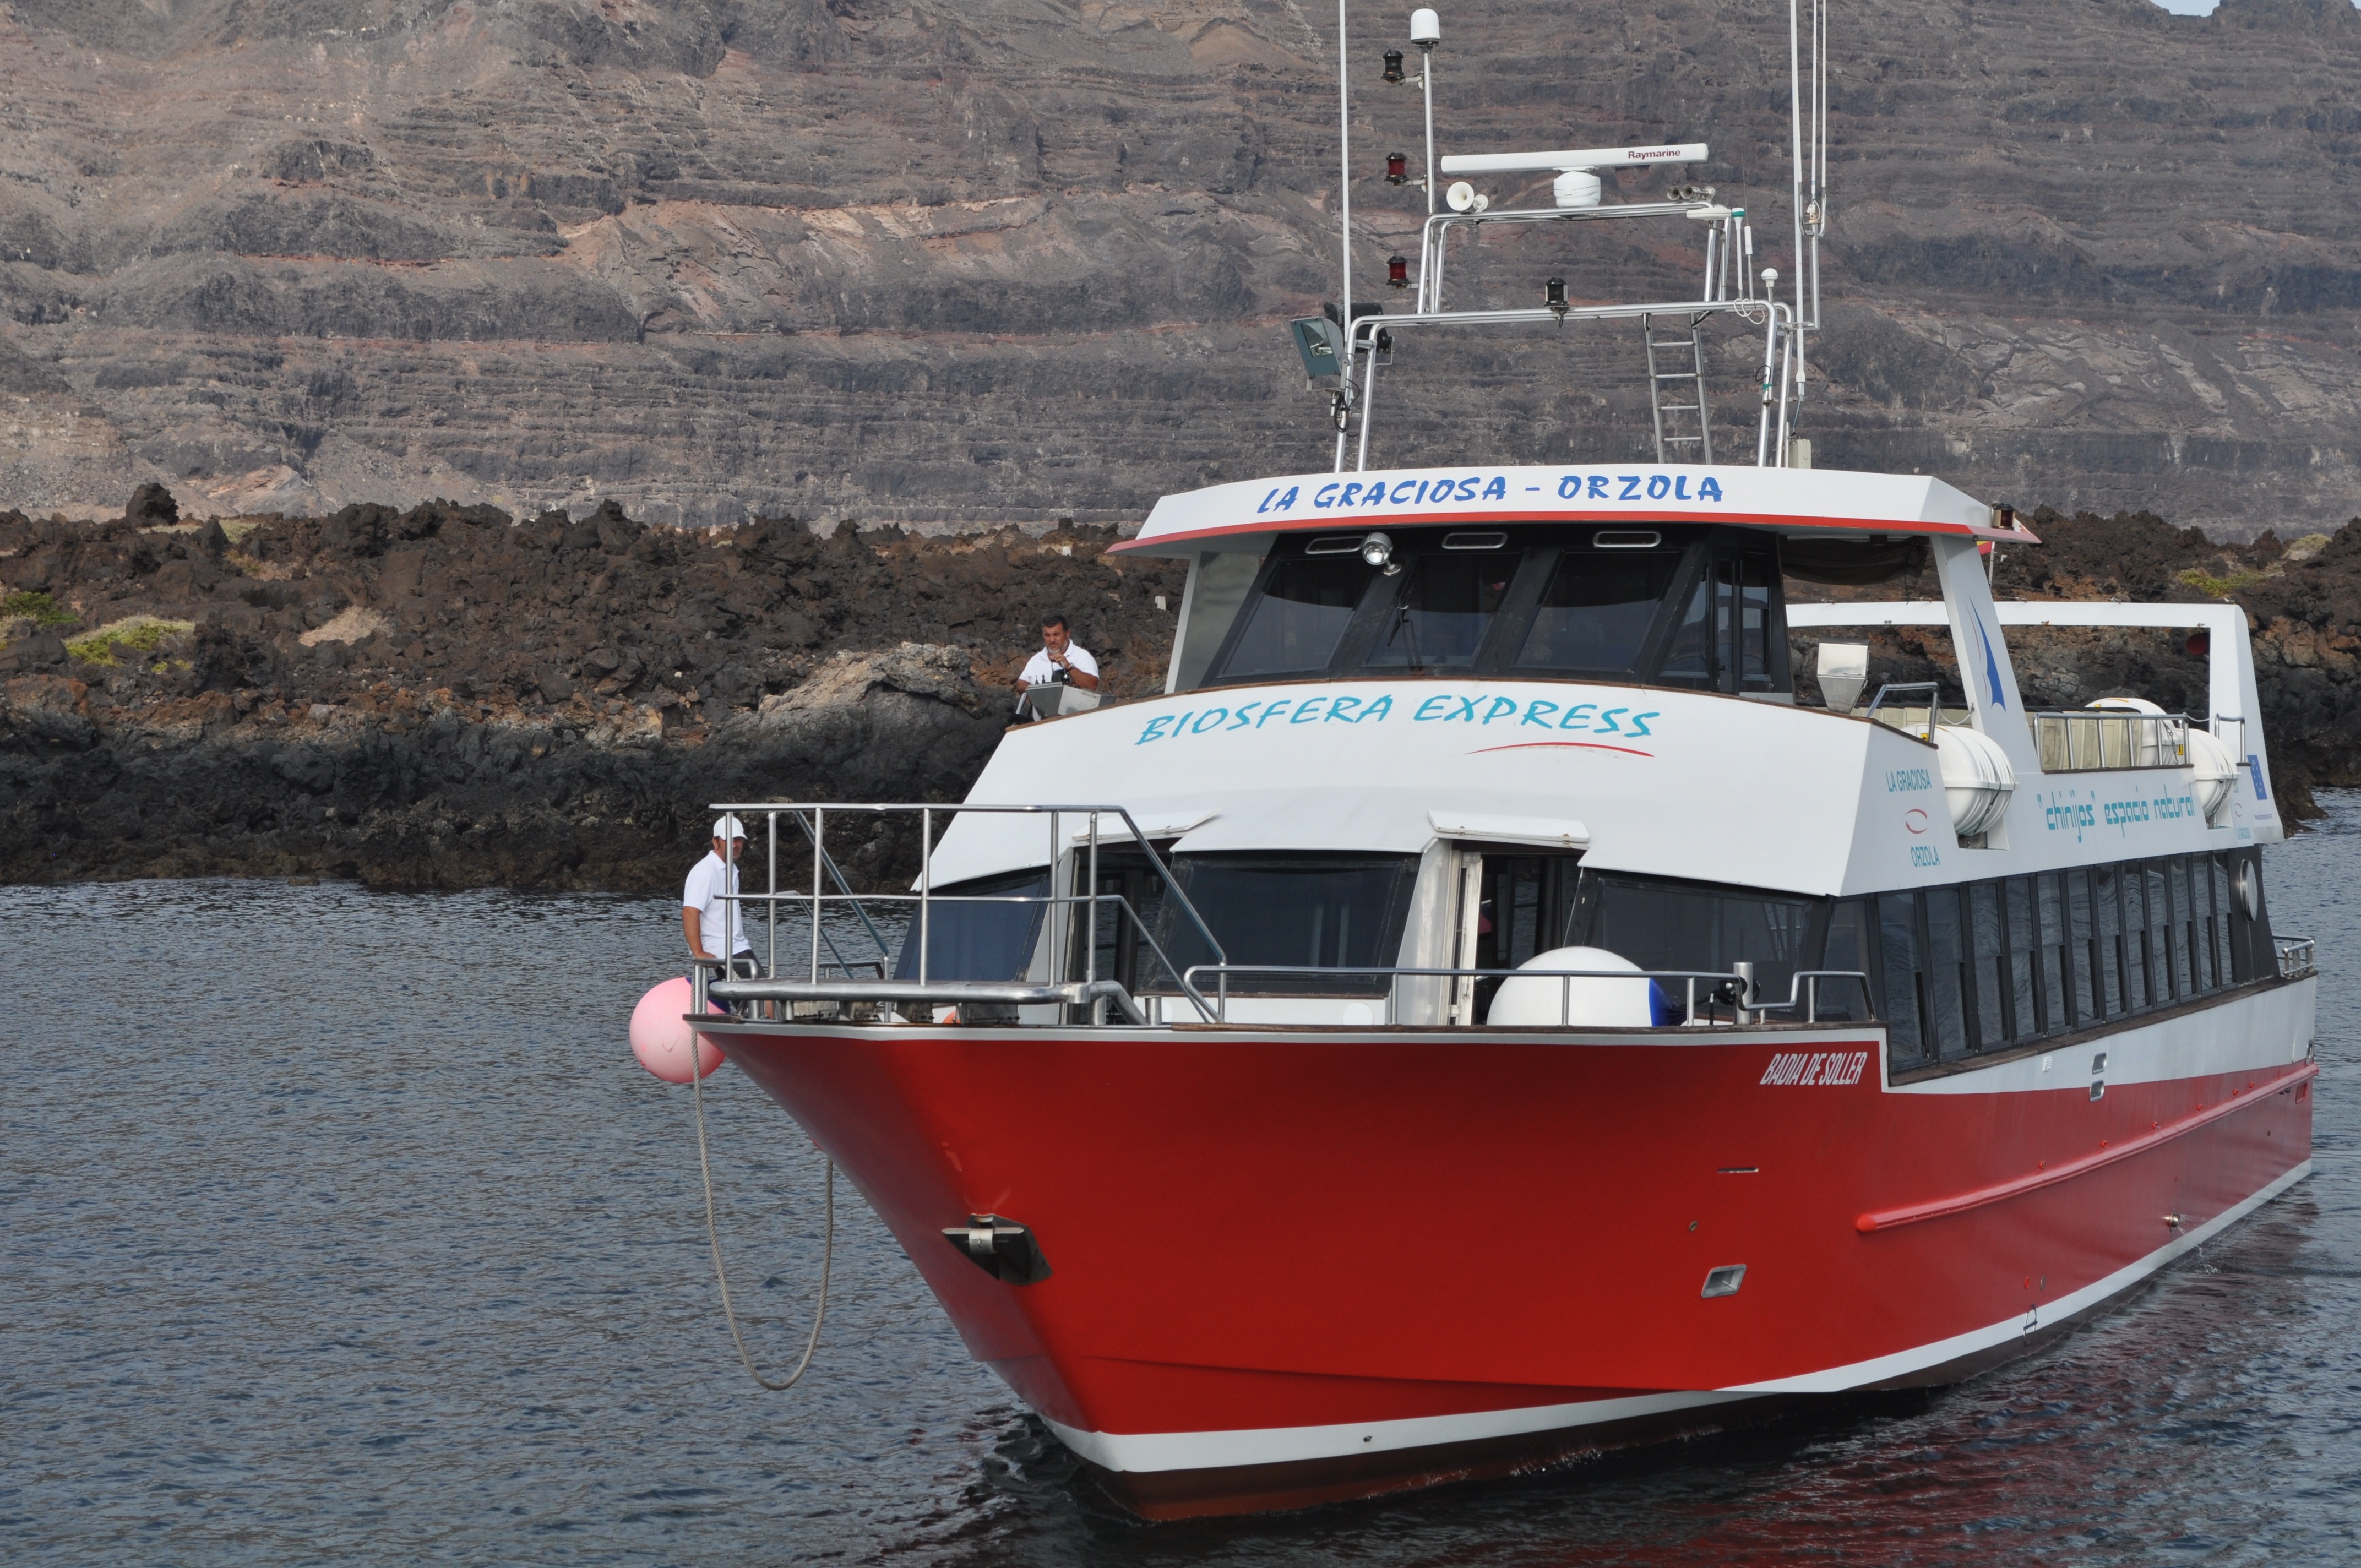
beach, landscape, sea, water, nature, ocean, boat, ship, mediterranean, red, vehicle, sailing, yacht, holiday, sailboat, motorboat, marine, navigation, watercraft, ecosystem, yachting, motor ship, passenger ship